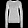
Label: Pullover